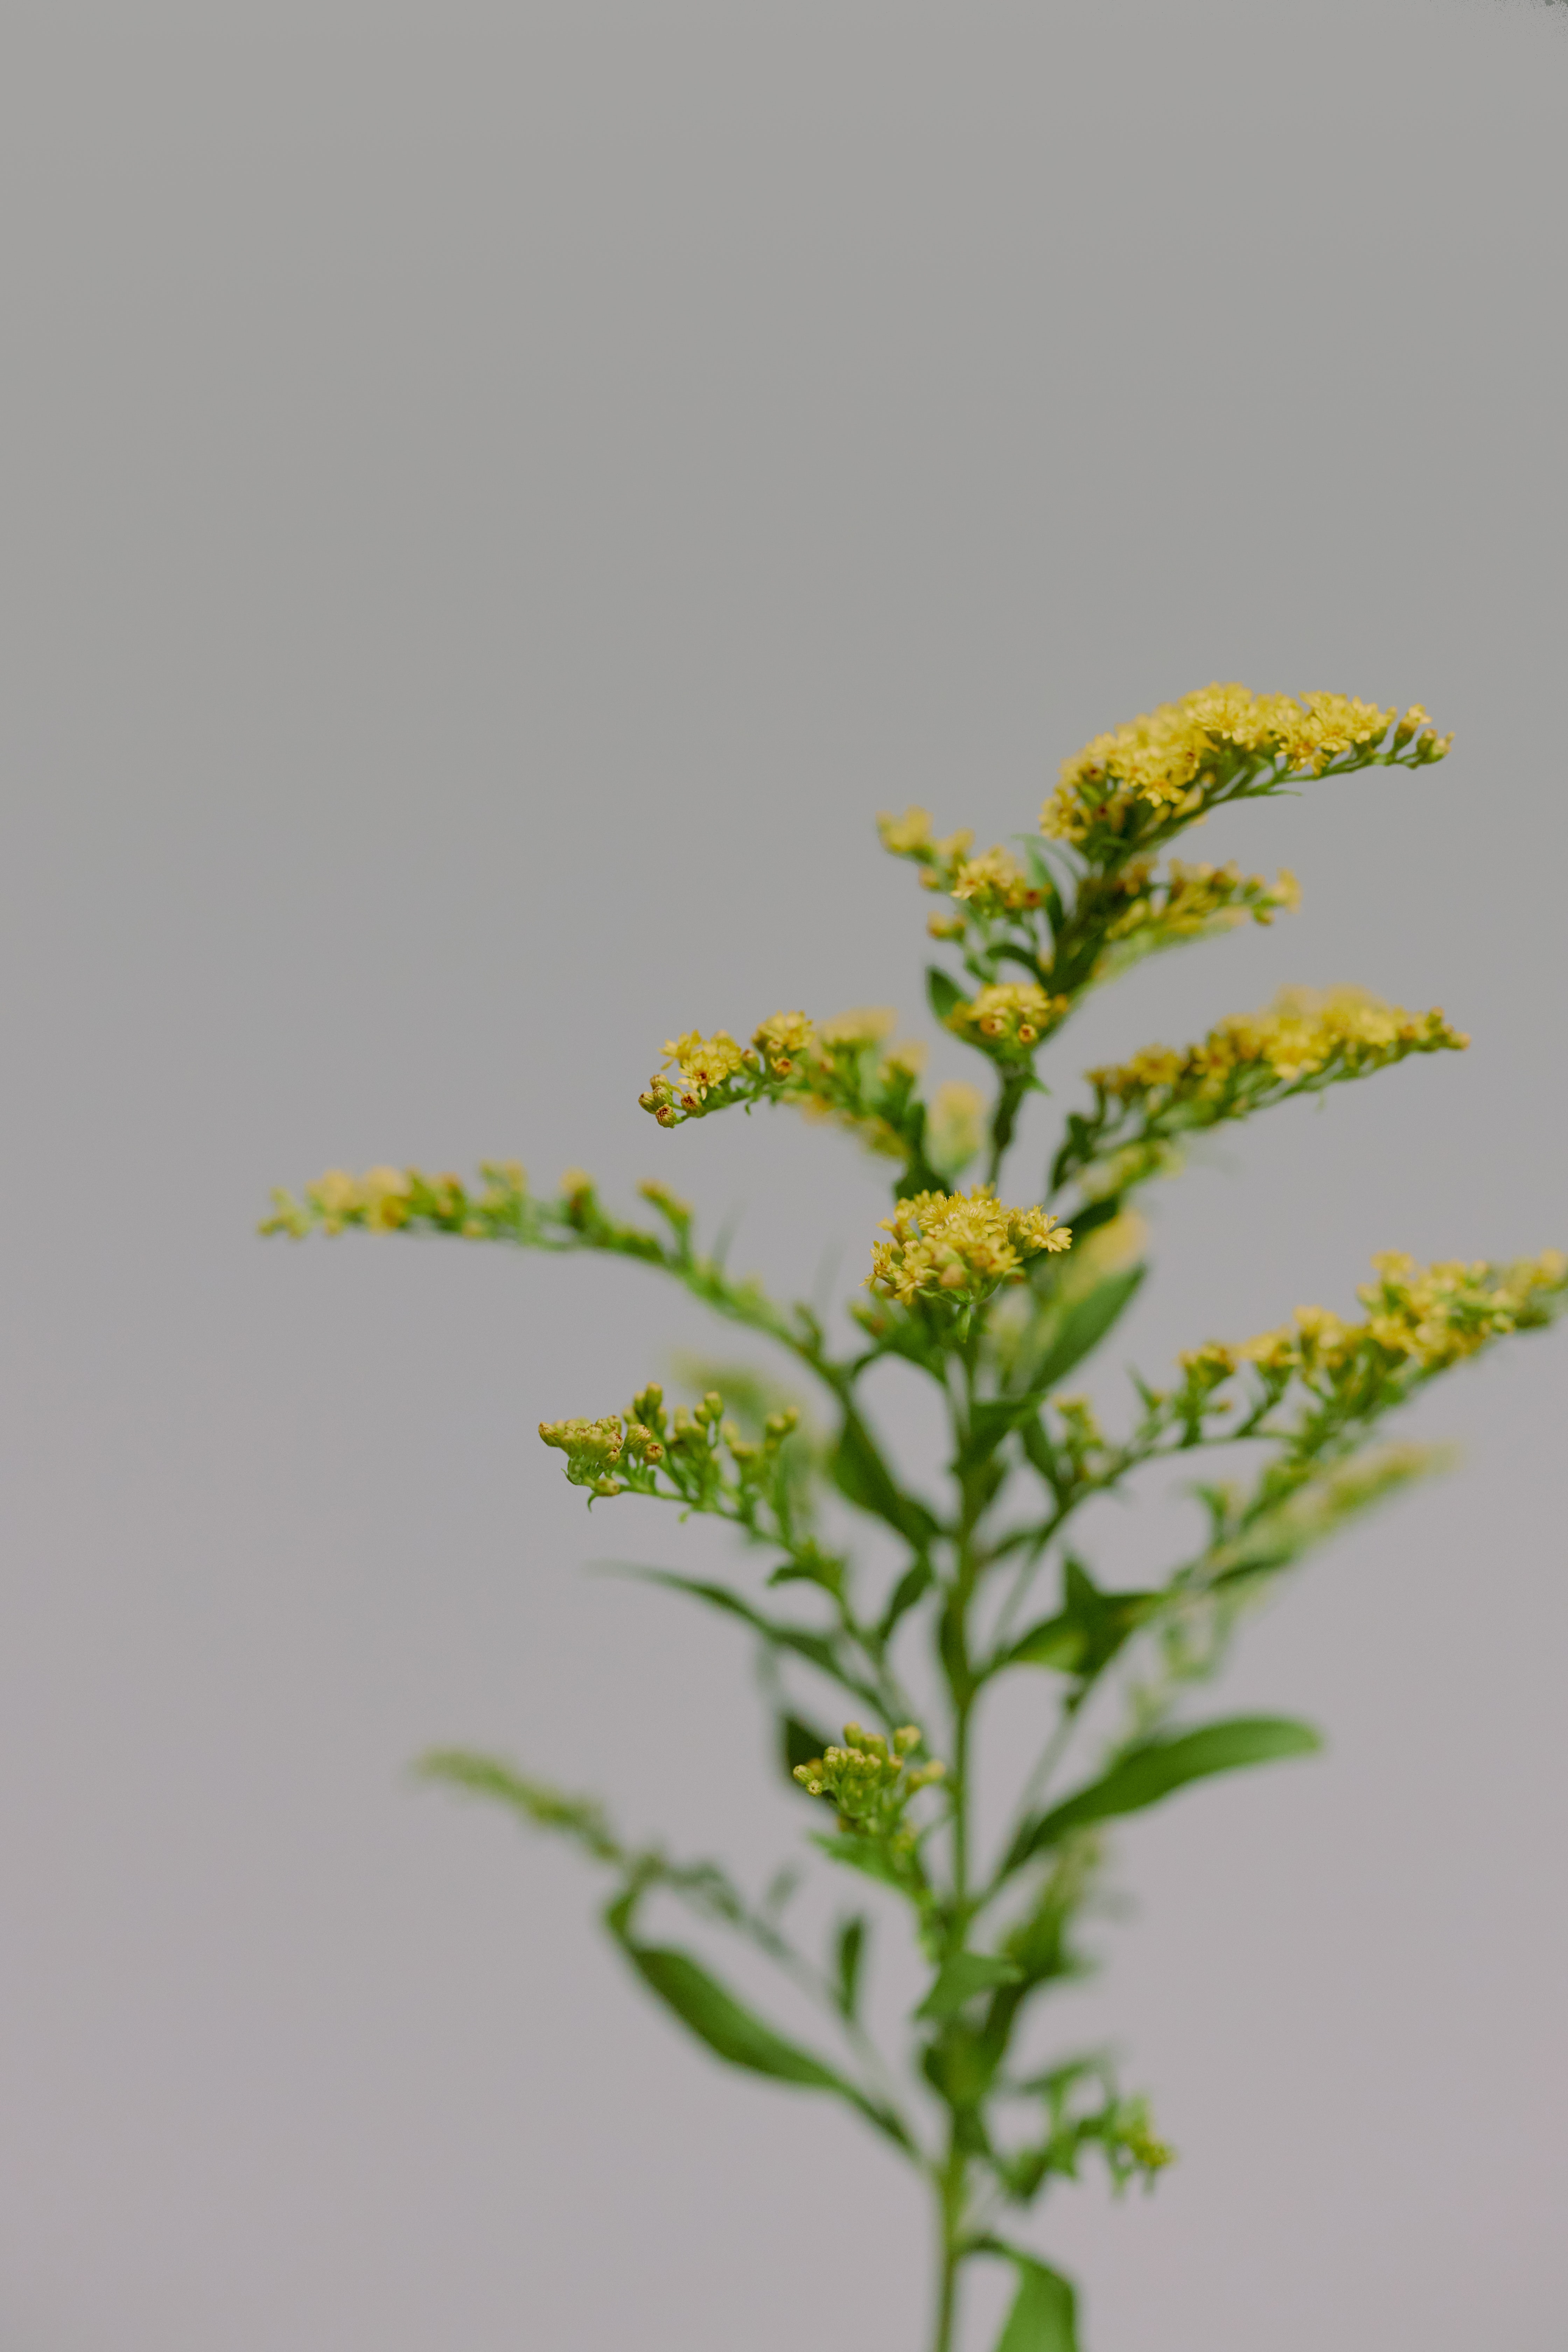
natural, plant, terrestrial plant, flower, yellow sweet clover, flowering plant, twig, Pedicel, annual plant, subshrub, herbaceous plant, shrub, wildflower, herb, grass, plant stem, leaf vegetable, buddleia, nettle family